Nerima

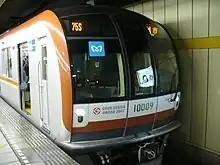
Tokyo Metro Fukutoshin Line

During the Edo period, Nerima developed as a major suburban farming village in Toshima District, that supplied the city of Edo with daikon, burdock, and potatoes, among other products. During this period, the area's specialty, Nerima daikon developed. The earliest reference of Nerima daikon is from the 1683 geography book "Murasak-no-Ippon" (edited by Toda Mosui) One of the legends about its origin is related to Tokugawa Tsunayoshi, the 5th shogun of the Edo shogunate, who built a villa in the village of Shimo-Nerima before becoming shogun, and brought seeds of Miyashige daikon from Owari to a vacant lot within the villa and cultivated them. The Senkawa Aqueduct, which is now almost a culvert, was developed by the Tokugawa Shogunate in 1696 and became a valuable water resource for agriculture in Nerima at the time.